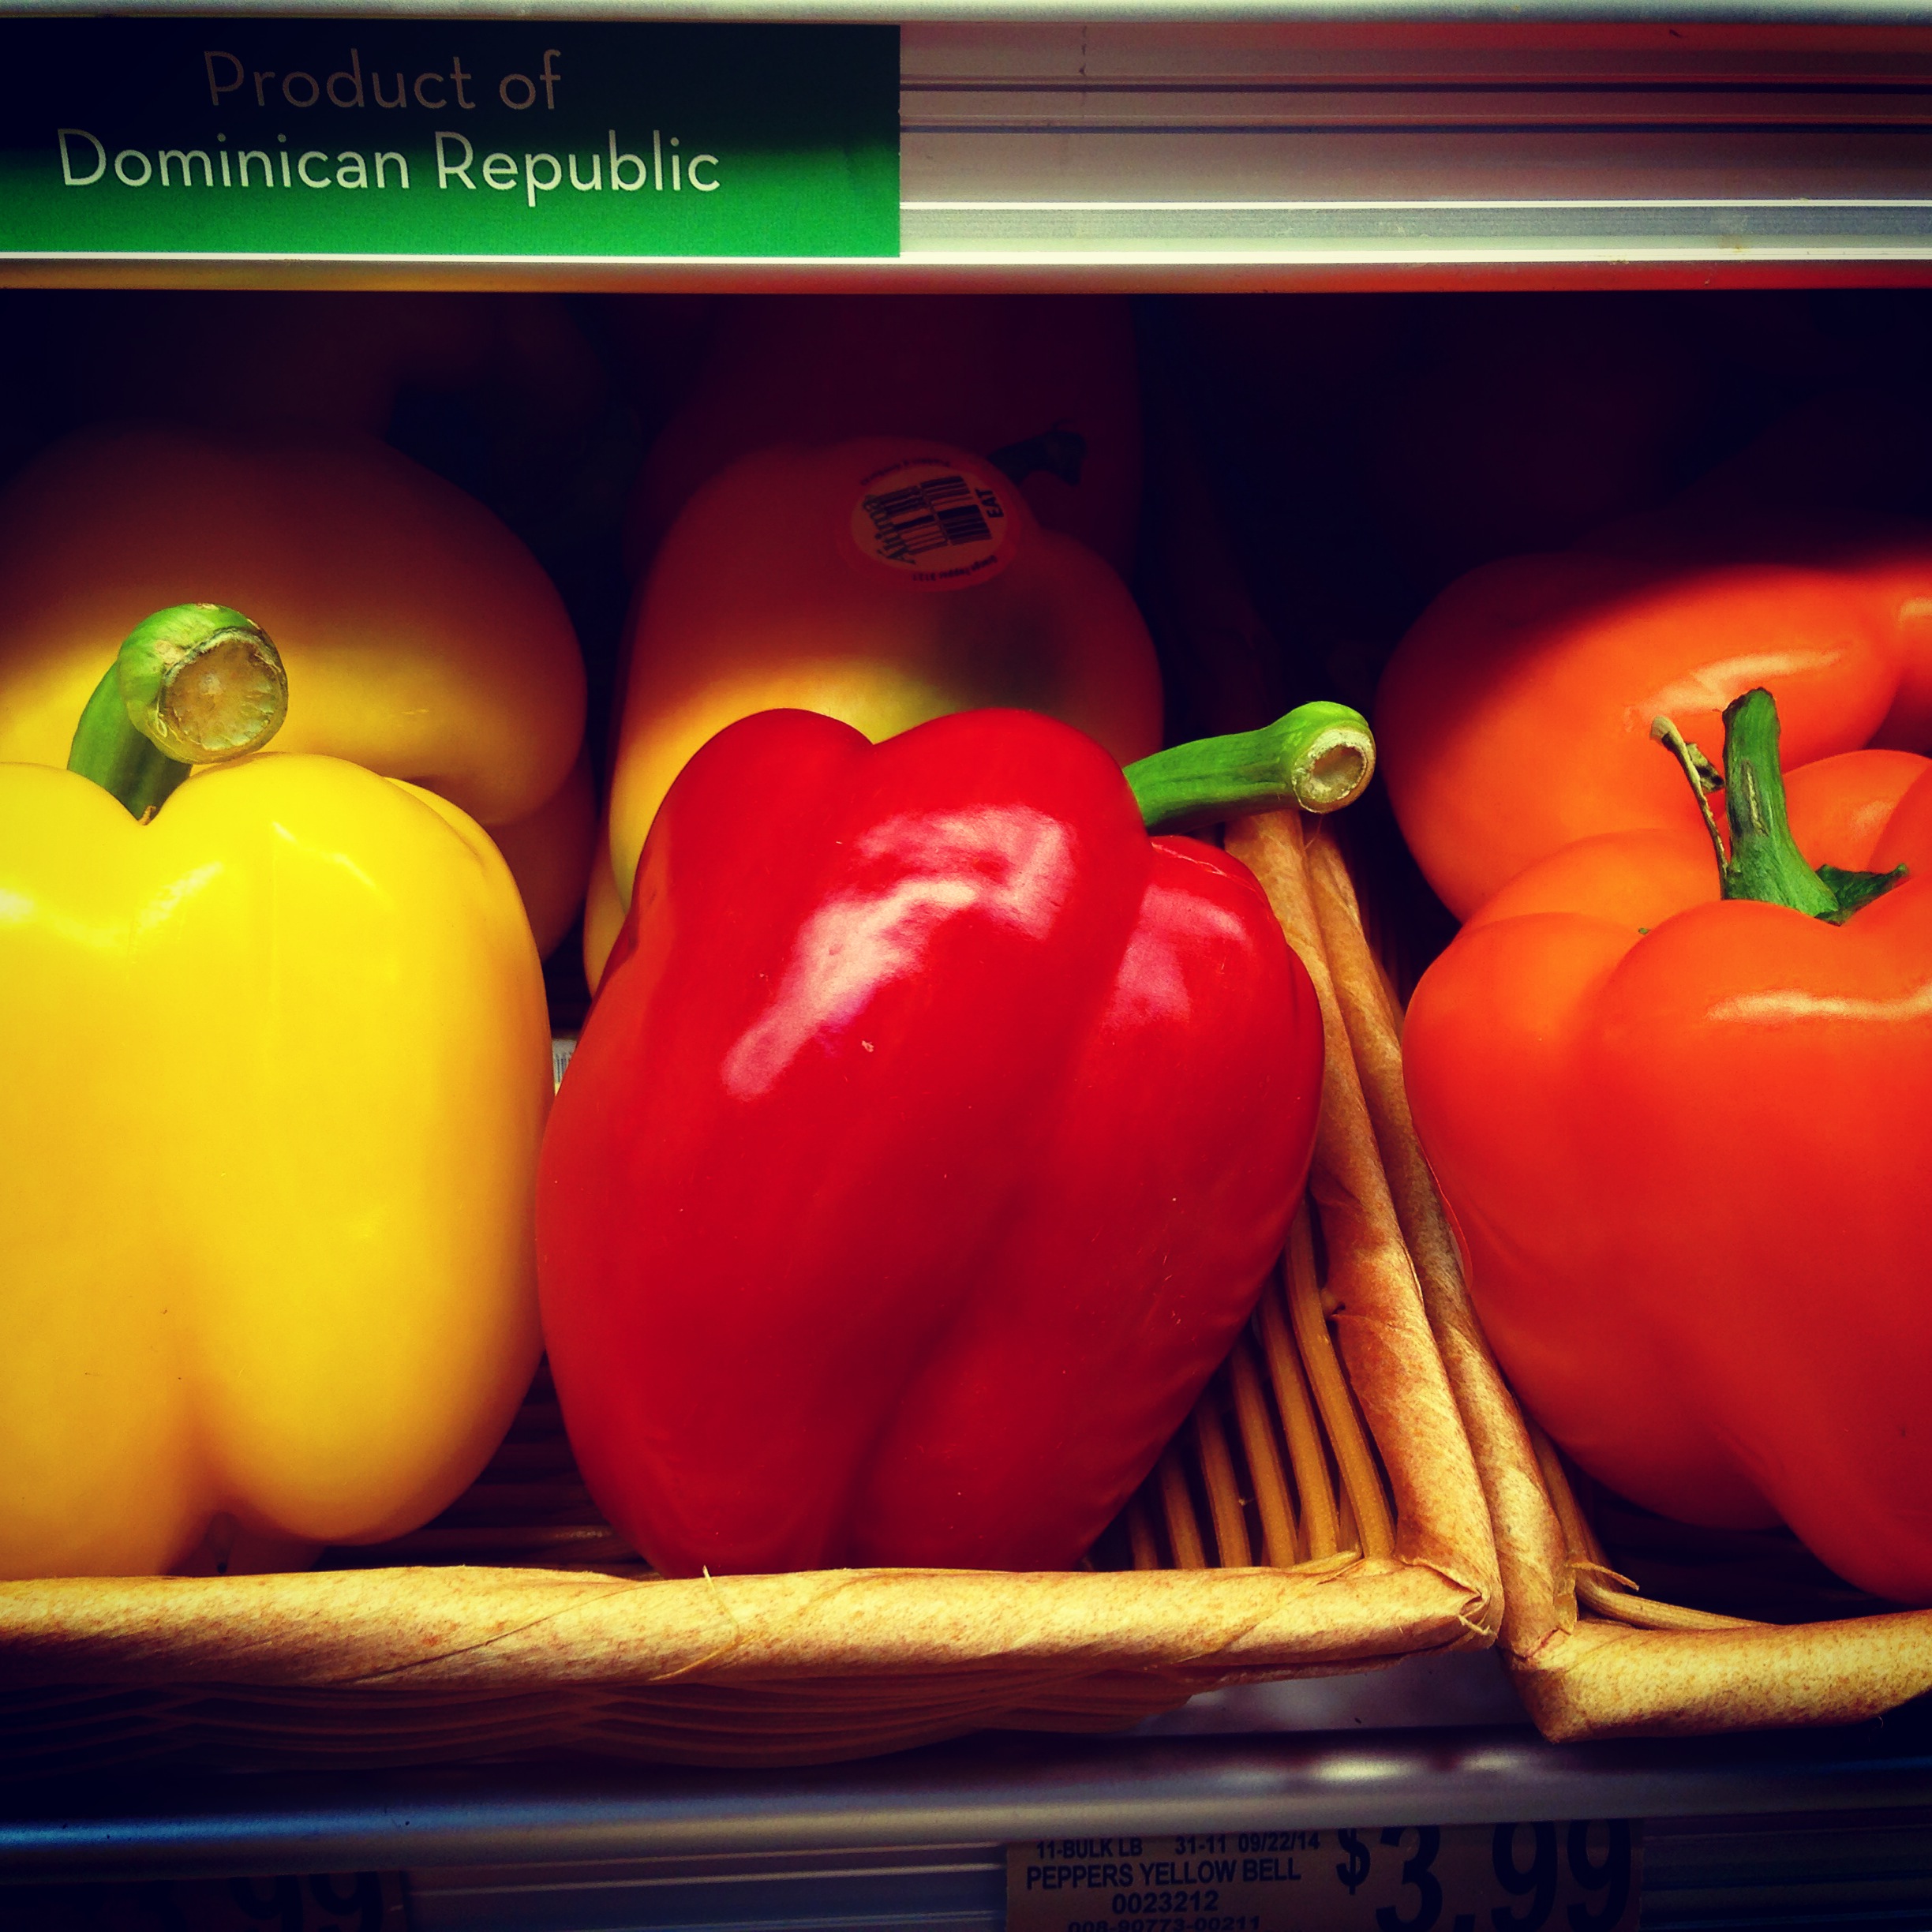
plant, fruit, food, red, produce, vegetable, market, vegetables, peppers, bell pepper, capsicum, flowering plant, bell peppers, chili pepper, land plant, bell peppers and chili peppers